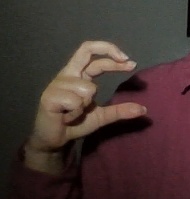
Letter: thal